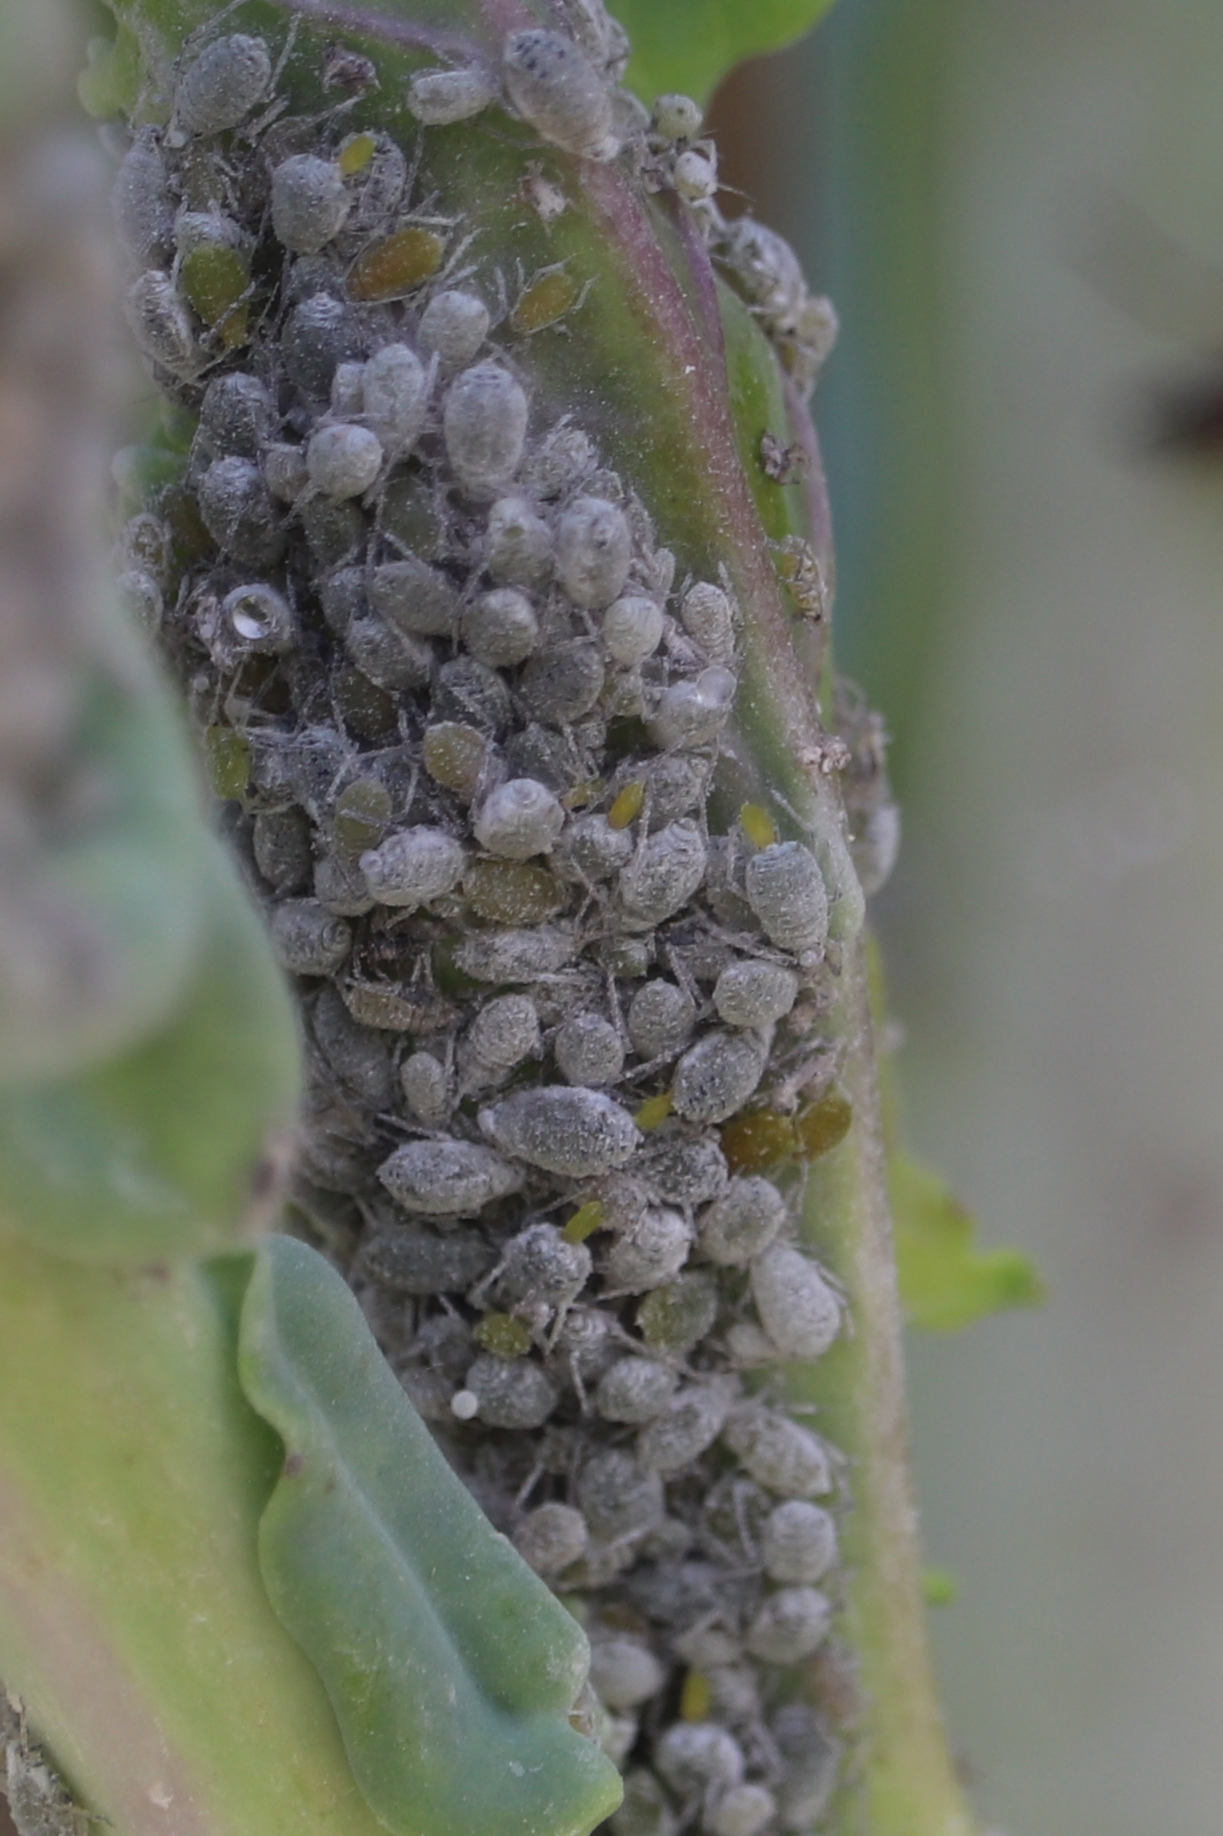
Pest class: cabbage_aphid